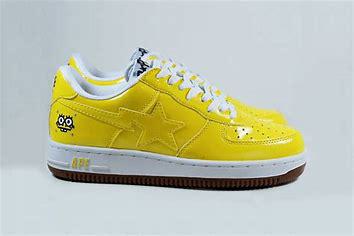
Brand: BAPE
Model: Bapesta